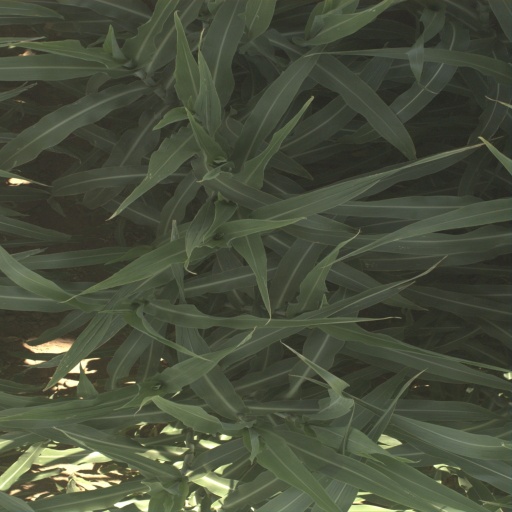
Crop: sorghum